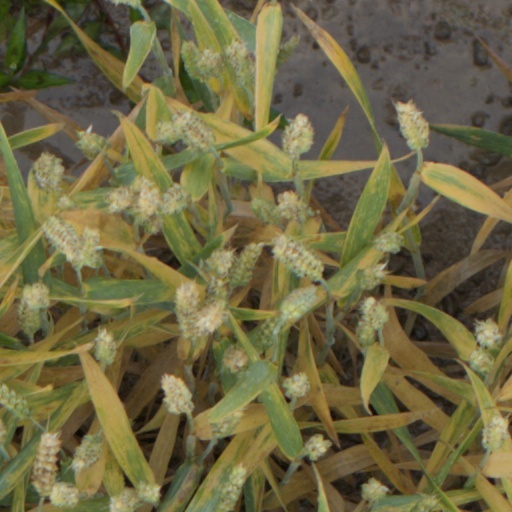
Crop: wheat